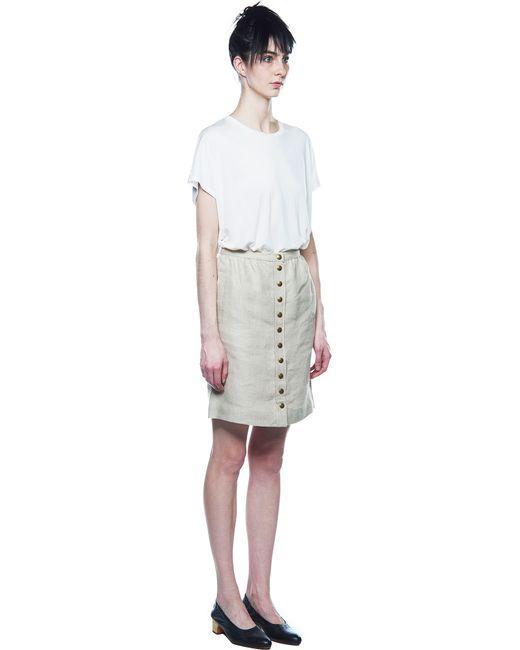
Baumwoll-Top mit Rundhalsausschnitt und halben Ärmeln für Damen